Gabino Gaínza

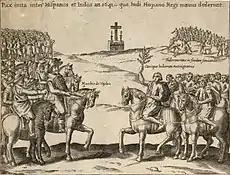
Illustration of the parliament of Quilín in Alonso de Ovalle's book Histórica Relación del Reyno de Chile.

In 1782, he was in Havana, leading a military life for five years, mingling with the island's society and becoming friends with numerous noblewomen. He even secretly became engaged, and when he was about to request permission from King Carlos IV, his plans were discovered, and his superiors sent him away to Madrid. He arrived there in 1787 and resided at the court for several months. There, he received the appointment of Aide-de-Camp to Brigadier Carlos del Corral, who was appointed Military Chief of the Cusco District in Peru, to suppress the uprising of the Chief of Tungasuca, José Gabriel Condorcanqui, better known as Tupac Amaru II, who posed a constant threat to the authorities in those regions.